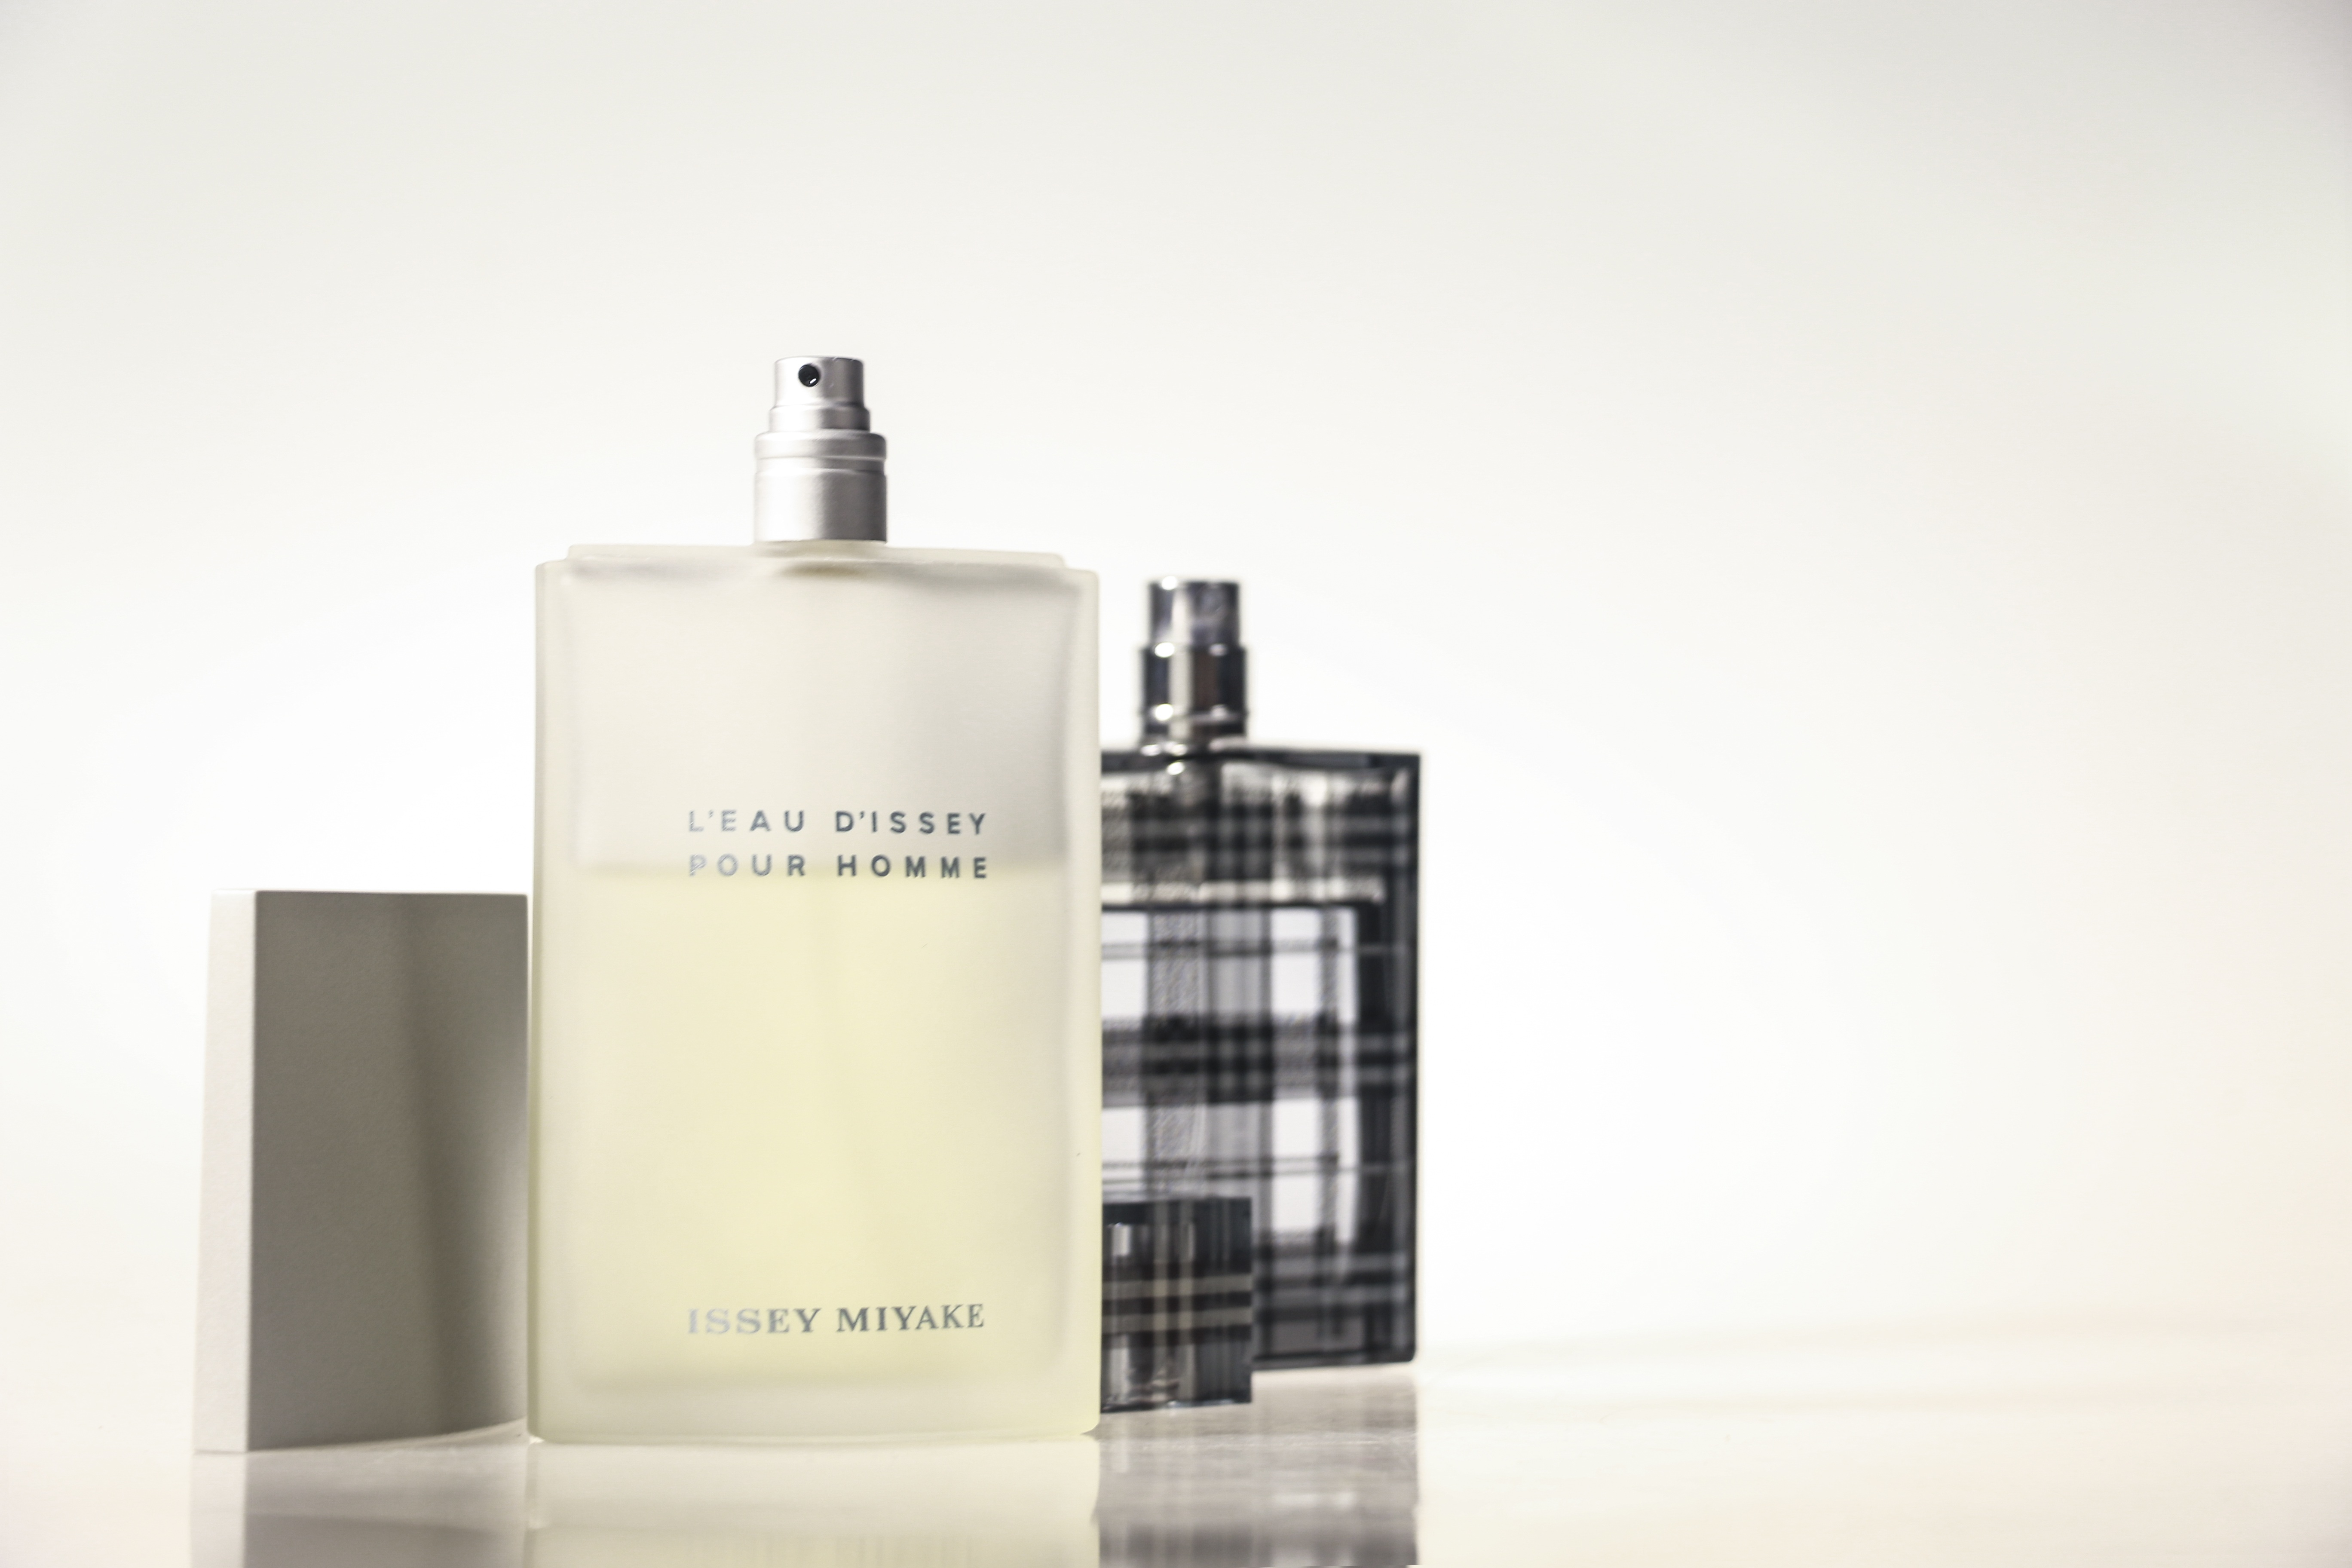
bottle, still life, burberry, brand, product, perfume, cosmetics, products, white background, for men, issey miyake, distilled beverage